Cambria Heights, Queens

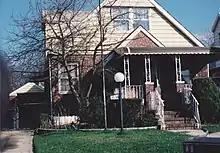
House of Tony Santiago at 117–39 220th Street

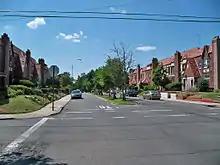
Street in Cambria Heights

The New York City Landmarks Preservation Commission designated two historic districts within the neighborhood in June 2022: the Cambria Heights–222nd Street Historic District and the Cambria Heights–227th Street Historic District. Both historic districts were originally predominantly white, like the rest of the neighborhood, but African-American families began moving to the areas by the 1950s, followed by Caribbean-American families in the 1980s. Prior to the creation of the two districts, Cambria Heights did not have any city-designated landmarks.